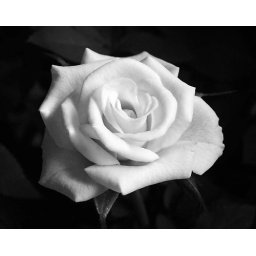
rose in black and white